Martin Luther

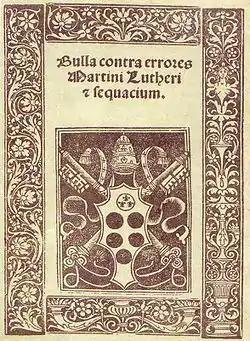
Pope Leo X's "Bull against the errors of Martin Luther", 1521, commonly known as "Exsurge Domine"

From 1510 to 1520, Luther lectured on the Psalms, and on the books of Hebrews, Romans, and Galatians. As he studied these portions of the Bible, partly with Desiderius Erasmus' new annotated translation, he came to view the use of terms such as penance and righteousness by the Catholic Church in new ways. He became convinced that the church was corrupt and had lost sight of what he saw as several of the central truths of Christianity.